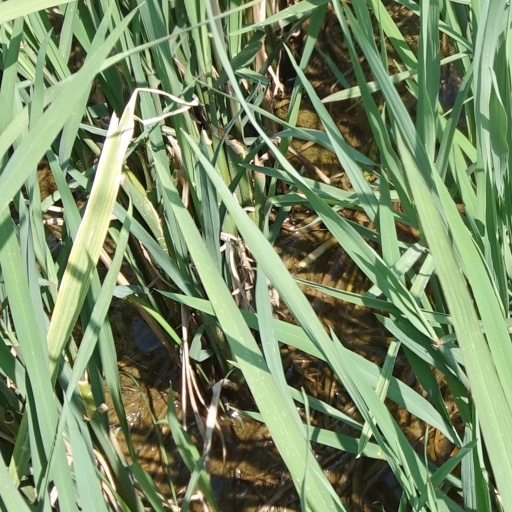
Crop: rice